Sherbet (powder)

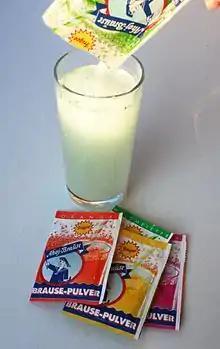
German is similar, and while originally sold as such, is often not mixed with water nowadays, but eaten by children by dipping a wet finger into it, or by grown-ups in combination with vodka.

Beginning with the 19th century sherbet powder became popular, with John Richards (of The Strand, London) in 1816 claiming to be the inventor of Richards' effervescent Portable Sherbet Powder - just add water for a refreshing drink.